Simon Hall (murderer)

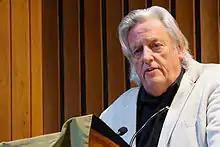
Michael Mansfield QC, who represented other miscarriage of justice victims such as Barry George and Eddie Browning, agreed to defend Hall and attempted to get him freed

Hall refused to acknowledge his guilt and his legal team attempted to discredit the fibre evidence against him. In 2007 his case was promoted by "Rough Justice". His case was also taken up by the University of Bristol Innocence Project (UoBIP), and they helped his case get referred to the Court of Appeal of England and Wales in 2009 via the Criminal Cases Review Commission. Hall's wife Stephanie, who he had married in prison in 2005, was convinced of his claims of innocence, saying: "There was never a shadow of a doubt that they had the wrong guy, he didn't have it in him – he's too sensitive and kind." For many years she ran a campaign called "Justice 4 Simon" in an attempt to free him from prison, and Hall regularly sent online messages to his supporters. Friends and family of Hall also backed him, setting up a website to highlight what they believed were the weaknesses in the prosecution case against him, and wrongly claiming that he had no motive for killing Albert, a friend of his mother's. His campaign also won the backing of a number of MPs, and his case also featured in the book "No Smoke: The Shocking Truth about British Justice" by Sandra Lean. Famous lawyer Michael Mansfield agreed to represent him legally and lead his campaign to be freed.